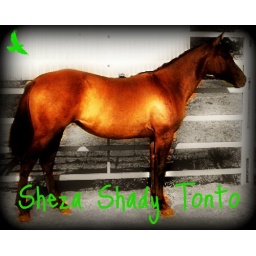
2 yr old quarter horse mare in race training at Denver.